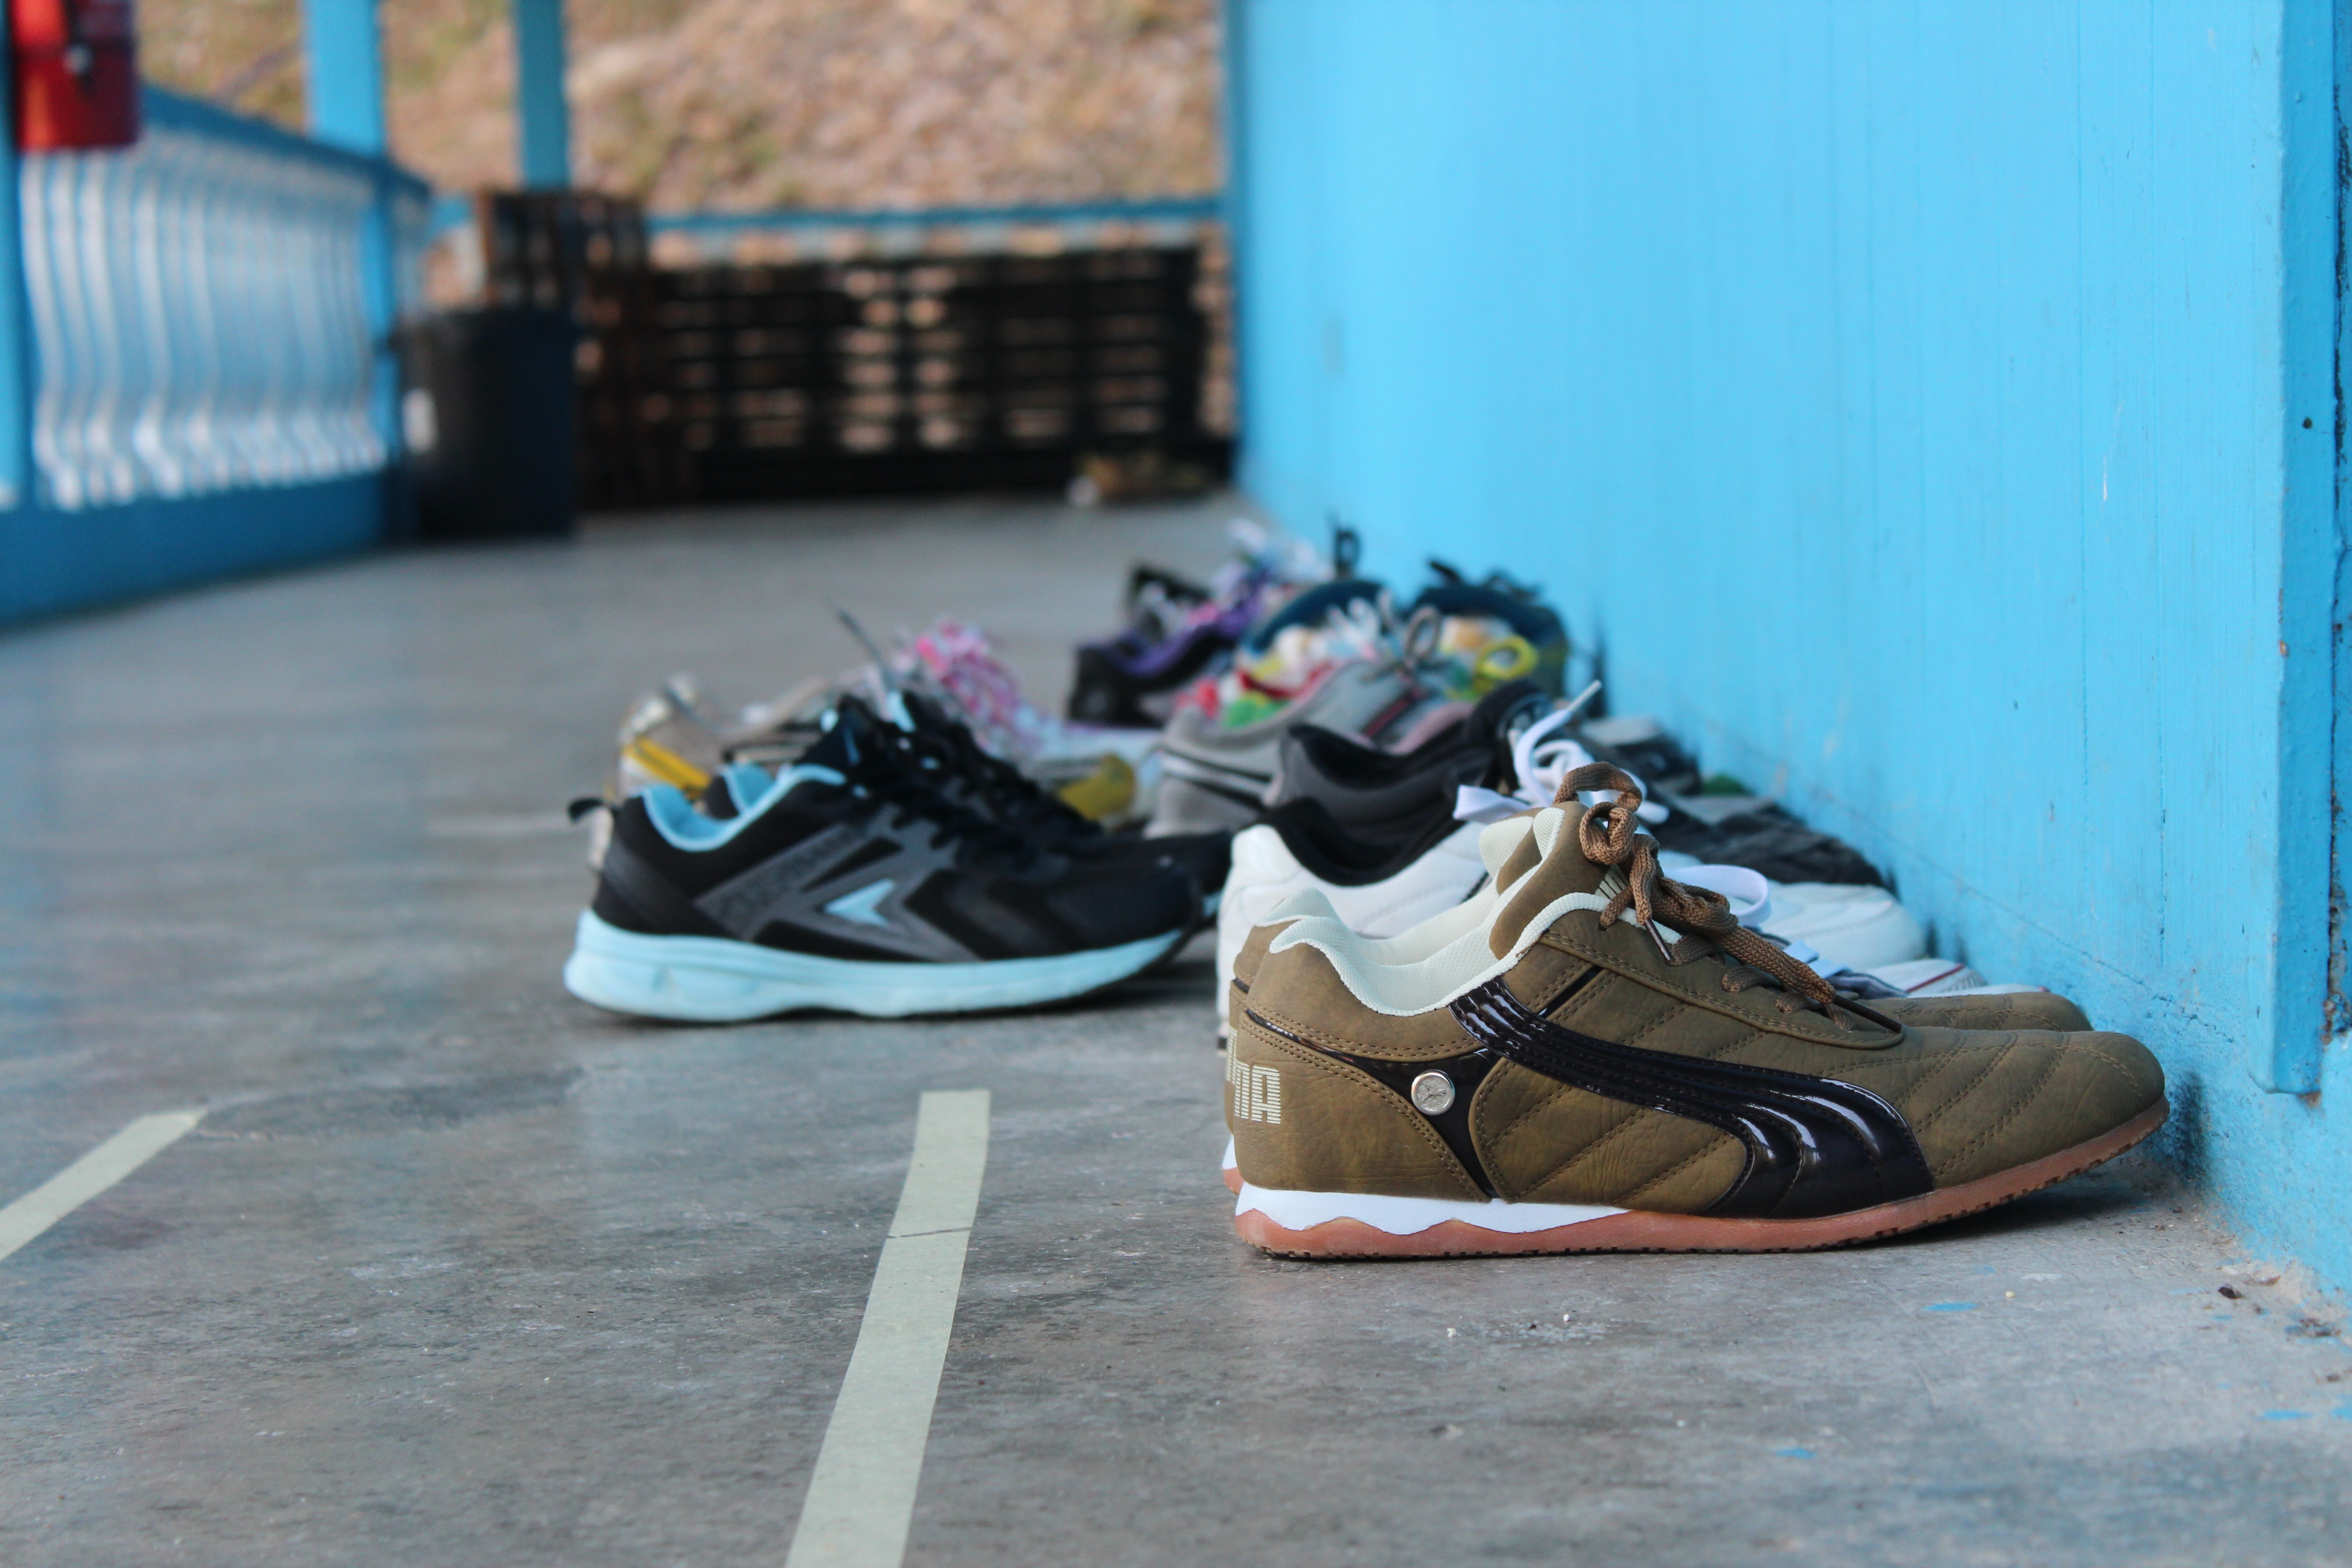
shoe, floor, spring, entrance, color, fashion, blue, shoes, sneakers, footwear, corridor